Brazilian Army in the First Republic

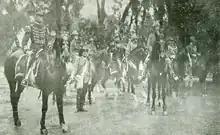
General Bellarmino de Mendonça, 1910

Reforming recruitment had been the ambition of the Brazilian military since the Empire. Hierarchical superiors insisted on compulsory military service as a way to fill the gaps in personnel, generalize military training and form mobilizable reserves, transforming annual waves of recruits into soldiers and transferring them to a growing reserve. They did not want to be left behind by Chile, Argentina, and Peru, which had adopted compulsory military service starting in 1900. Their reference model was Europe, where conscription had been the norm since the Franco-Prussian War (1870–1871). European armies had large reserves, which they could quickly mobilize via the railroads and arm with their growing industries. Conscription was, along with education, a way for nation-states to transform and control their populations. Thus, in Brazil it was seen by its defenders as synonymous with progress.